Bristol Football Club

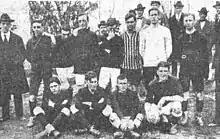
A Bristol FC team pictured in October 1914

In 1911, a group of footballers of Nacional that had left the club in disagreement with changes carried out by the committee led by president José María Delgado, joined Bristol F.C. Some of them were Jorge Pacheco, Juan Pena, Luis Carbone, Alberto Century (topscorer in 1909 and 1910 with 20 and 19 goals), among others.